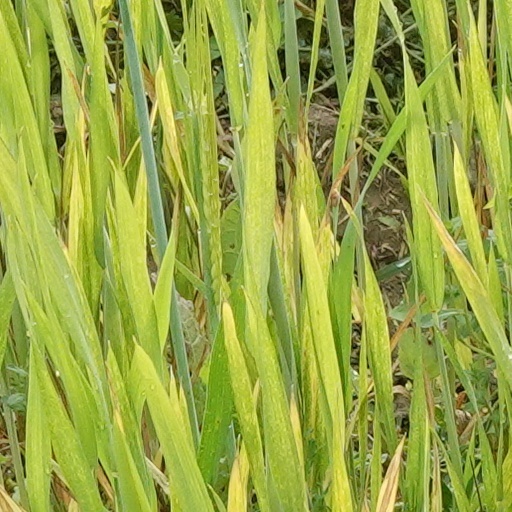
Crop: wheat